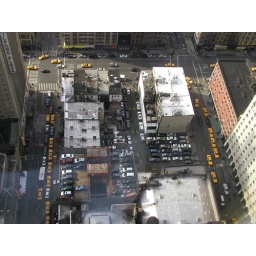
A lot of activity by the yellow ants down there (view from 41st floor of Marriot Marquis, Times Square).